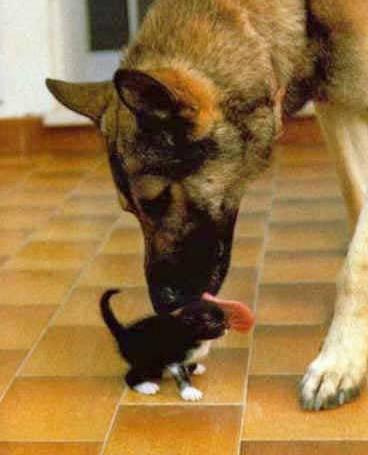
cat